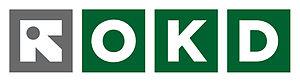
OKD est une entreprise tchèque d'extraction de charbon. Elle appartient à New World Resources.